Paolo Pillitteri

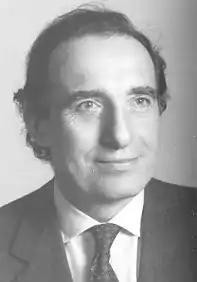
Pillitteri in the 1990s

Gian Paolo Pillitteri (5December 19405December 2024) was an Italian politician, film critic, and journalist. He was affiliated with the Italian Socialist Party (PSI) and the Italian Democratic Socialist Party (PSDI). Pillitteri began his political career when the PSI and PSDI were unified. Following the 1969 party split, he joined the PSDI, which at the time was known as the Unitary Socialist Party (PSU), before it became the PSDI in 1971.